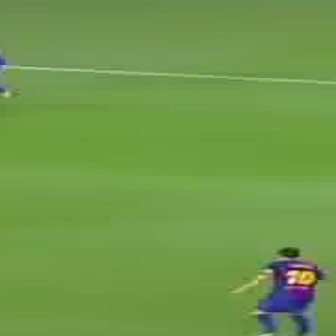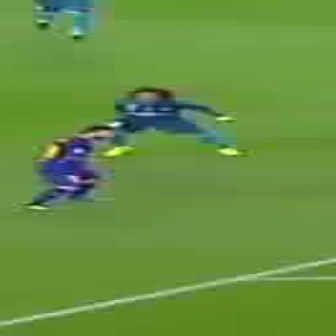
  Please identify the target specified by the bounding box [230,243,323,336] in the first image and locate it in the second image. Return the coordinates in [x_min,y_min,x_max,y_max] format.
Answer: [21,124,108,211]